England's Medieval Festival

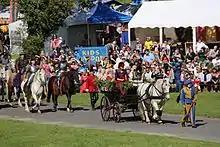
Grand Parade

England's Medieval Festival is a medieval-themed festival held over the August bank holiday at The King's Grove, Pippingford Park in Sussex, England. Held over three days, the festival features jousting, falconry, knights battles, medieval camping, traditional and modern folk music, medieval banqueting, re-enactments, battles, horses, theatre, crafts, workshops, shopping, medieval food, drink and real ale.